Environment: real
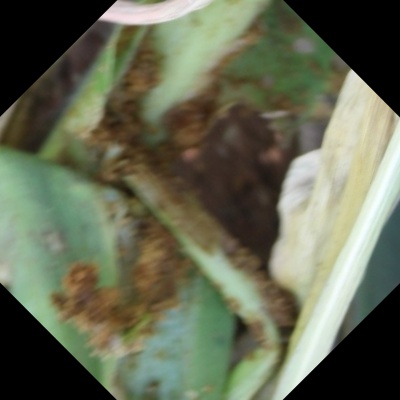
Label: fall_armyworm